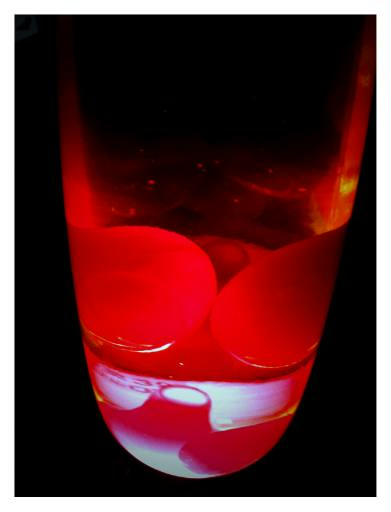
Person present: No